AEG G.IV

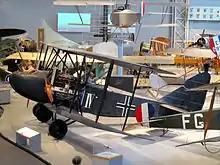
AEG G.IV at Canada Aviation and Space Museum

A single example (number "574/18") is preserved at the Canada Aviation and Space Museum. This example is significant not only as the only one of its kind in existence, but as the only preserved German, twin-engined combat aircraft from the First World War. The aircraft was brought to Canada in 1919 as a war trophy and has been at the museum since 1970.